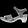
Label: Sandal